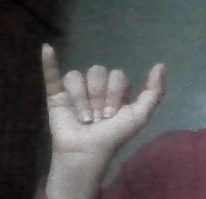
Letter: ya